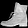
Label: Ankle boot